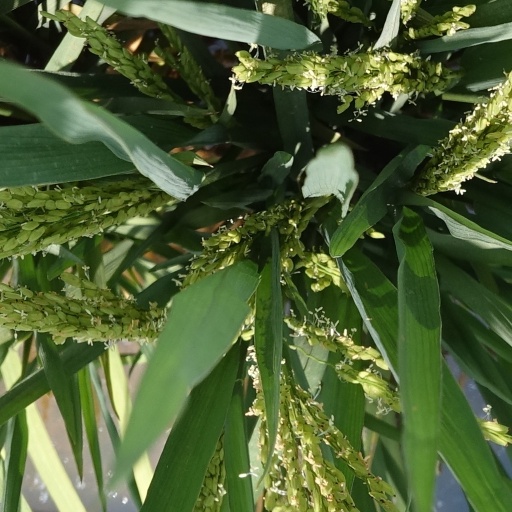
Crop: rice